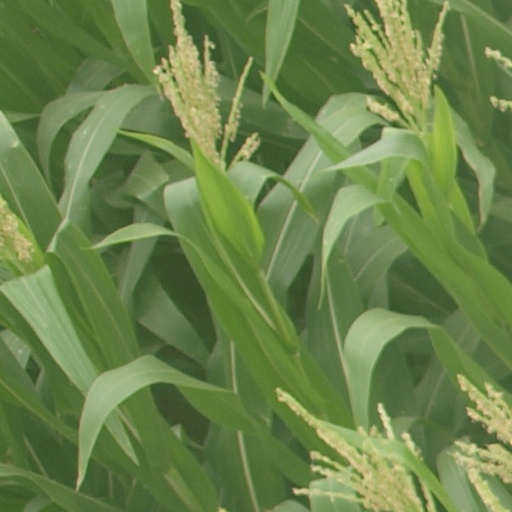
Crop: maize; corn